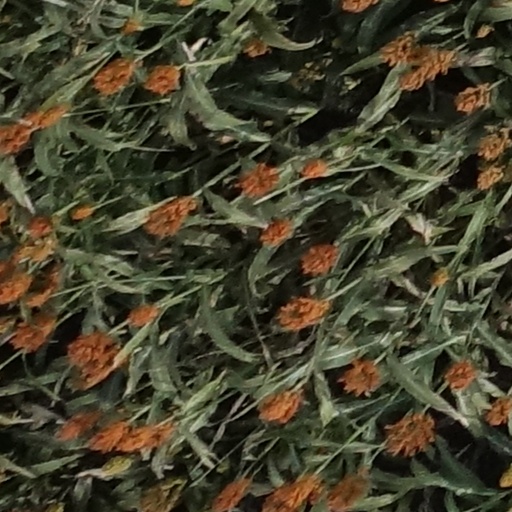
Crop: sorghum